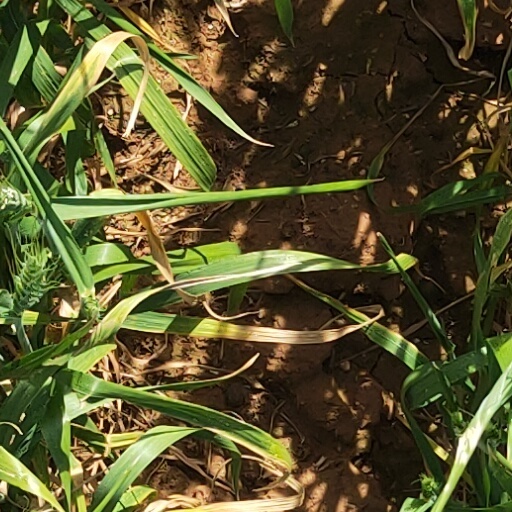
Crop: wheat